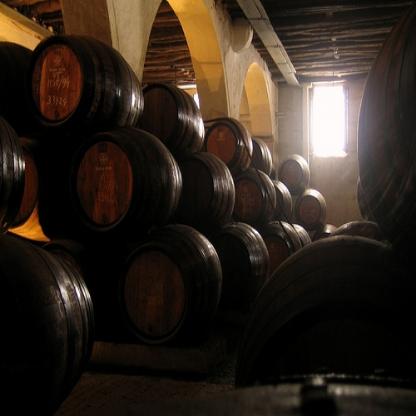
Scene: Indoor